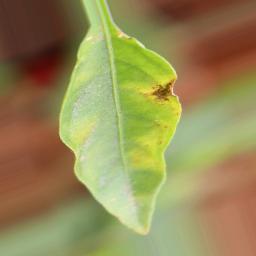
Label: healthy